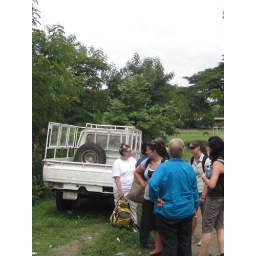
the truck in question-12 of us standing in the back